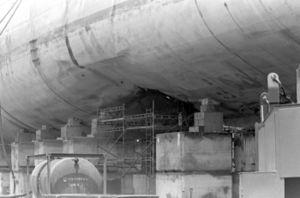
Une mine marine ou mine sous-marine est une charge explosive placée en surface, entre deux eaux ou au fond de la mer, qui se déclenche automatiquement lorsqu'un navire de surface ou un sous-marin passe à proximité.
Dans les marines militaires, « guerre des mines » désigne toutes les opérations et tactiques relatives aux mines sous marines : le mouillage de mines, la lutte contre les mines, et les contre-mesures préventives.